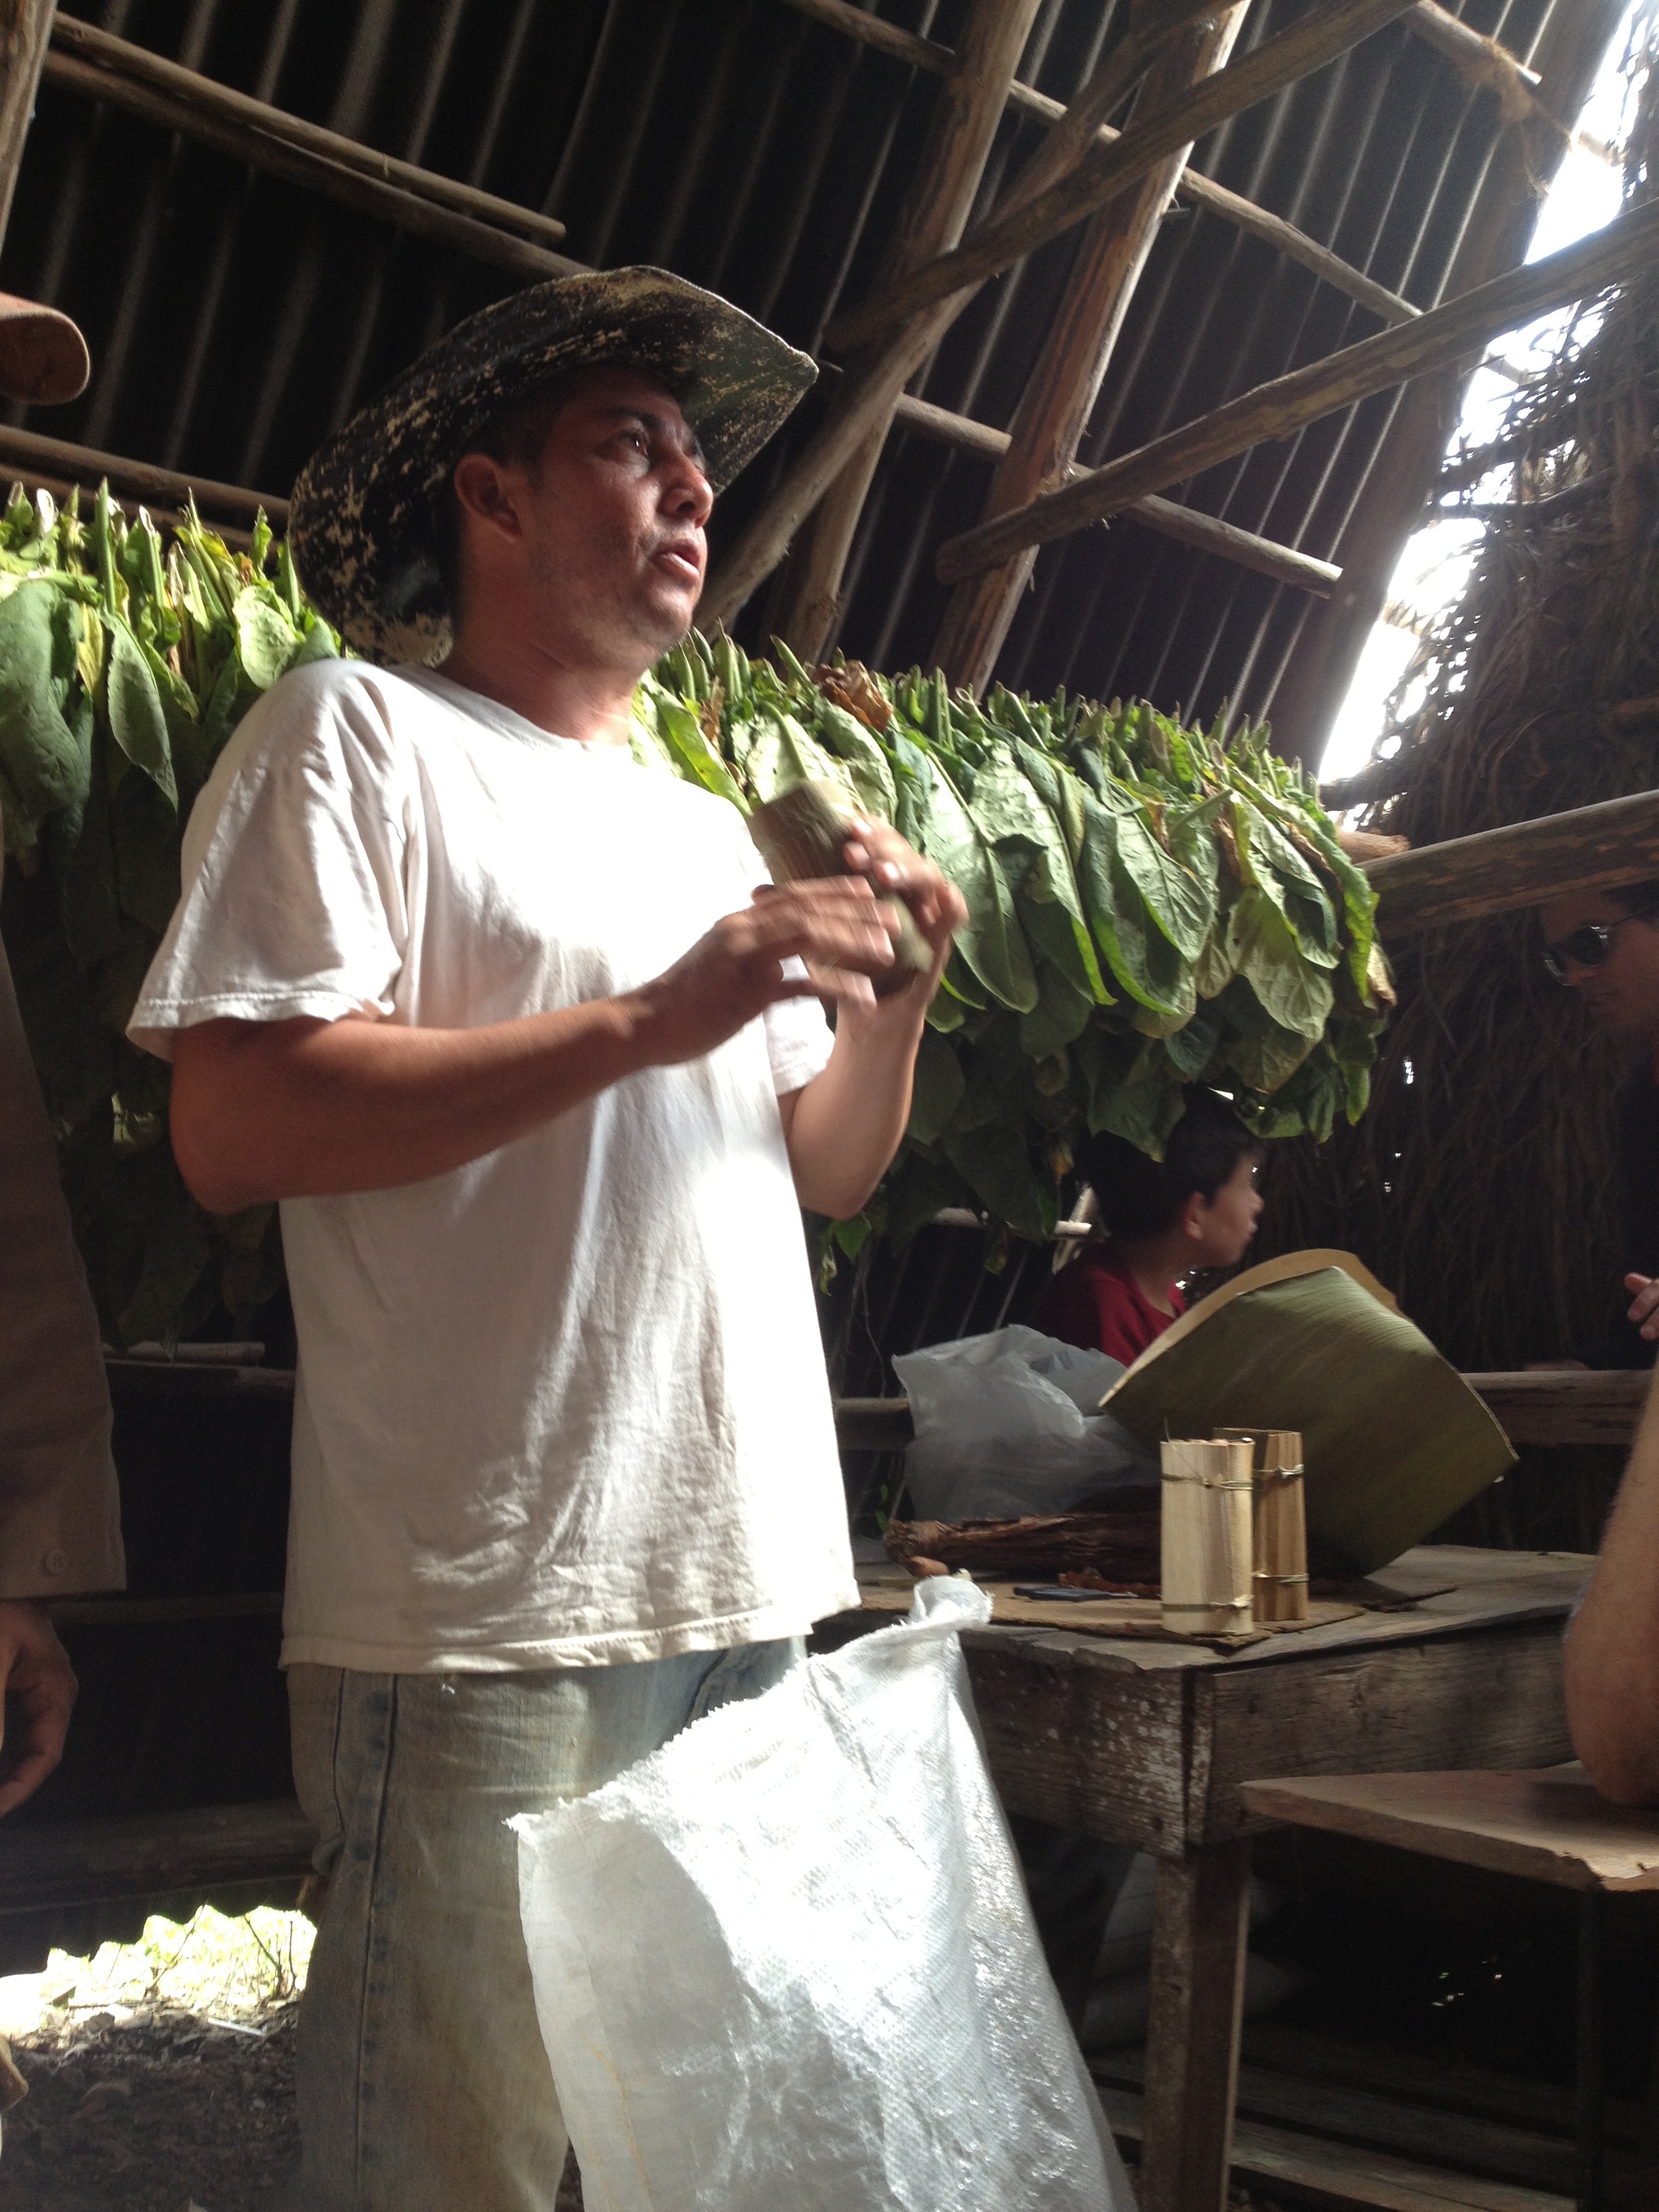
person, smoke, cuba, image, cigar, addiction, cuban, tobacco, wrapped, habit, unhealthy, nicotine, sense, narcotic